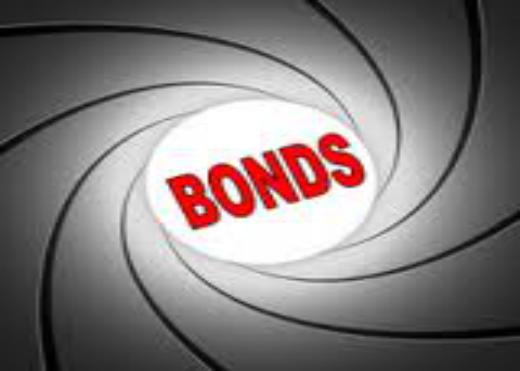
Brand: Bonds
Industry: Clothes